The Midnight Taxi

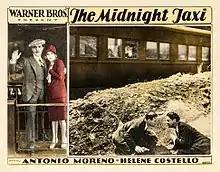
Lobby card

The Midnight Taxi is a 1928 American early sound part-talkie thriller picture from Warner Bros. directed by John G. Adolfi and starring Antonio Moreno, Helen Costello, and Myrna Loy. In addition to sequences with audible dialogue or talking sequences, the film features a synchronized musical score and sound effects along with English intertitles. The soundtrack was recorded using the Vitaphone sound-on-disc system.